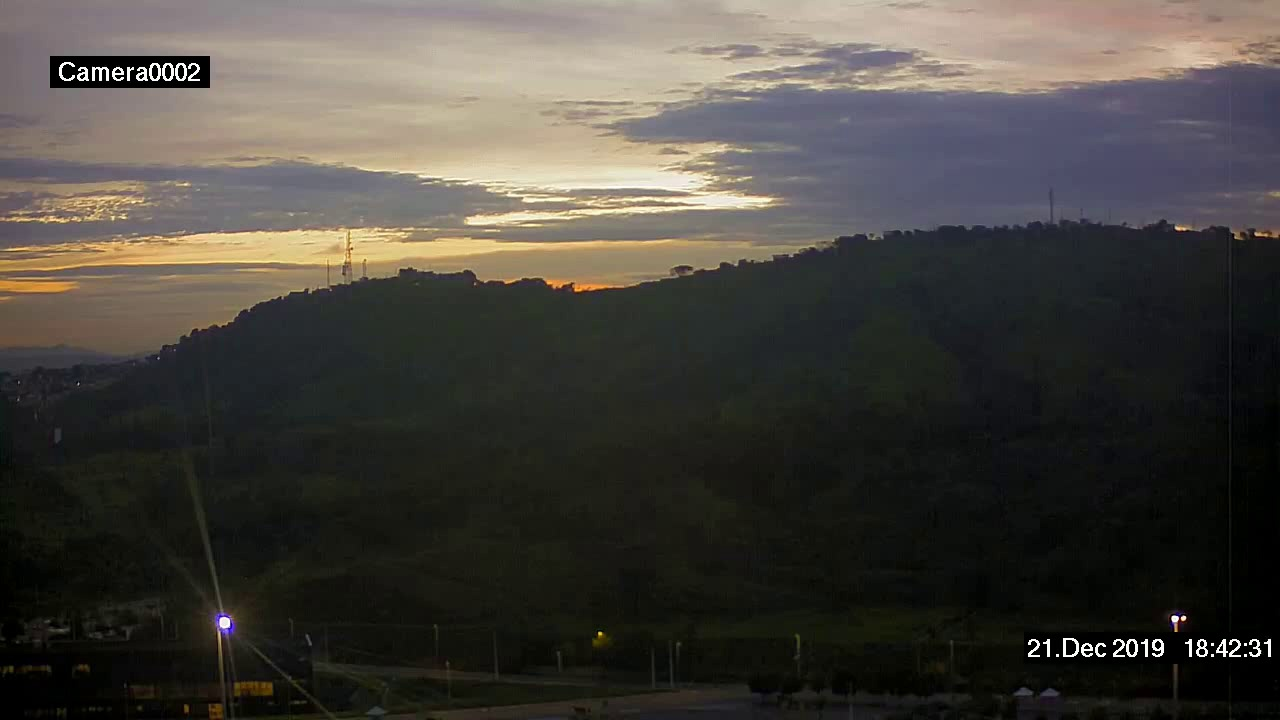
Fire: no
Smoke: no